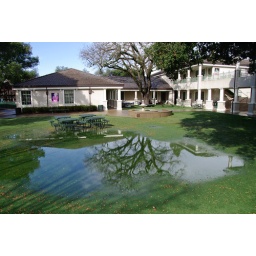
Heavy winter rains contribute to standing water at Menlo School. Photo by Pete Zivkov.